I Am Not Going to Get Up Today!

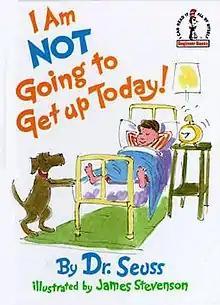
Hardcover cover

I Am Not Going to Get Up Today! is a children's book written by Dr. Seuss and illustrated by James Stevenson. It was published by Random House on October 12, 1987. It is one of only two books initially credited to Dr. Seuss, along with "Great Day for Up!", not to be illustrated by Seuss himself. The book is told from the perspective of a boy who decides not to get out of bed as his family and neighbors try to convince him to get up. Audio versions have been released, including a cassette tape in 1988 and an audiobook read by the actor Jason Alexander in 2003.